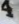
Number: 4